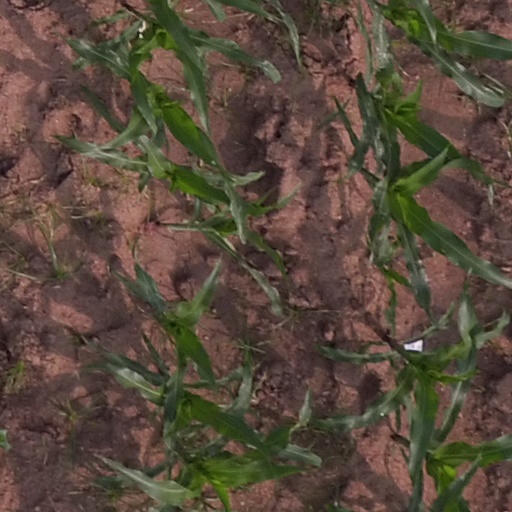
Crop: maize; corn